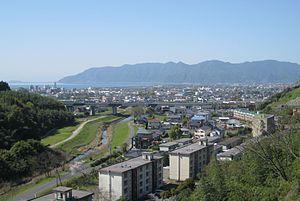
Aira est une ville située dans la préfecture de Kagoshima, au Japon.